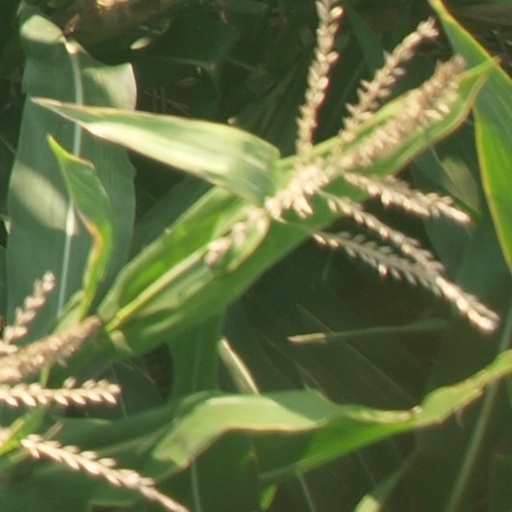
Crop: maize; corn